Admiralgade 25

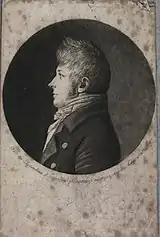
Johan Jacob Frølich

The property was listed in the new cadastre of 1806 as No. 191. In January 1810, Lindbach sold the property to surgeon Henrik Hieronnymus Bech and merchant Peter Friderich Løve. By 1812 Bech had acquired his partner's share of the property. In 1813, he sold the entire property to merchant S. W. Heilbuth, who sold it already on the same day to the brothers Heinrich Lorentz Frølich (1776–1873) and Johan Jacob Frølich (1781–1858). They traded in wine and colonial goods from a building on Østergade. They would later own the larger property at Store Kongensgade 81 for almost 50 years. Johan Jacob Frølich was the father of artist Lorenz Frølich.